Schloss Bredebeck

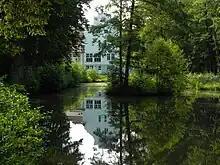
Bredebeck on the far side of the pond

In old documents from 1476 and 1511 the place is referred to as "tom Bredtbeck" and in 1589 as "Bretbeck". There was a stream, the Liethbach, a tributary of the Meiße, that used to exist in the vicinity of the former farm and which led to a large forest called the "Breede". Hence the name Bredebeck ("Breede Beck"). In the 1476 document it is recorded that the v. Bothmer brothers (Ernst, Gebhard and Kurt) sold the farm of "tom Bredbeck" to Heinrich, Otto und Lambert von Dageförde. Later, between 1563 and 1700, farmers with the names Bredbeck, Bredebeck and Bretbeck lived on the farm.